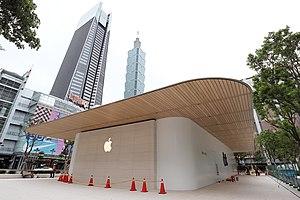
Apple Store est une chaîne de boutiques appartenant et exploitée par Apple, société commercialisant des ordinateurs et des produits électroniques grand public. En 2018, Apple possède 506 magasins et un magasin en ligne disponible dans 39 pays.